Honduras in World War I

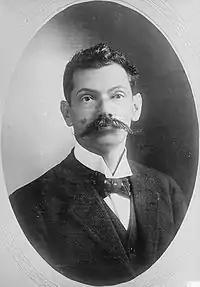
The United States consulate was concerned about the president's approach to German capital and that could lead the country to be a possible German ally in Latin America, in addition to displacing them as the dominant power in Honduras.

The republic of Honduras was a neutral nation in the conflict until 1918, from then on it had a discreet participation in the First World War, given its position as a small Central American nation with little international influence in that period. However, his diplomatic role and political decisions were not irrelevant in the Central American sphere. Although Honduras' participation in the Great war was symbolic and did not involve direct military actions, there were some positive consequences and changes that influenced its subsequent development.